George Ticknor Curtis

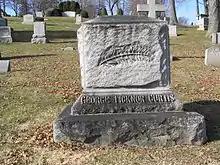
The tombstone of George Ticknor Curtis

Later, as a U.S. commissioner at Boston, Curtis was compelled to send a former slave, Thomas Sims, back to slavery in compliance with the Fugitive Slave Law of 1850. He served as co-counsel for Dred Scott when his case reached the United States Supreme Court in 1857. His brother, Benjamin Robbins Curtis, was notable as one of the two dissenters in "Dred Scott v. Sandford".